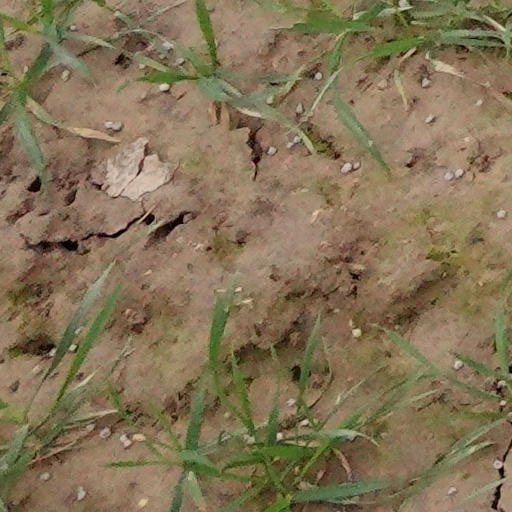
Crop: wheat